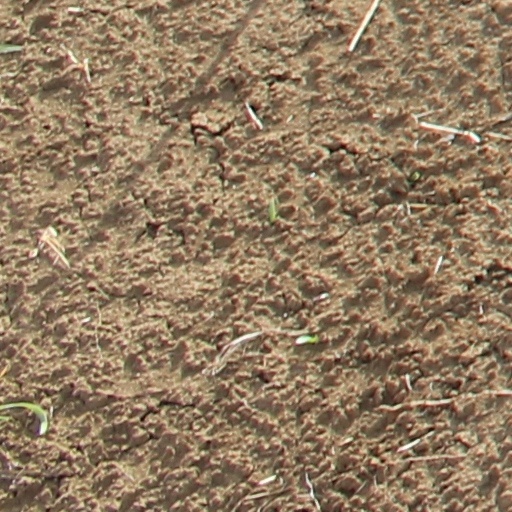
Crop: wheat